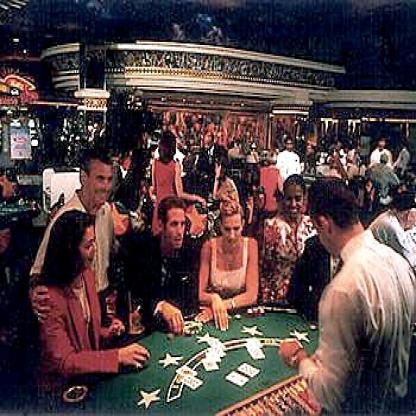
Scene: Indoor